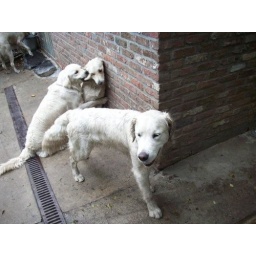
Alix is a female golden retriever and a service dog in training. Picture taken by her trainer.